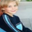
Label: boy